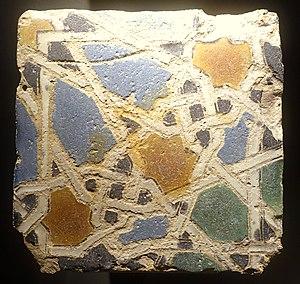
Ce que la culture doit aux Arabes d'Espagne est un livre de Juan Vernet achevé depuis 1974 et publié en 1978. Sa traduction en langue française, qui est une version enrichie, est due à Gabriel Martinez-Gros et paraît en 1985.